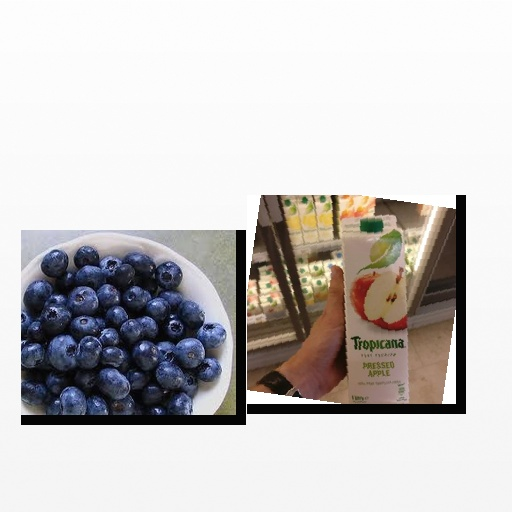
Food items: blueberry, apple_juice